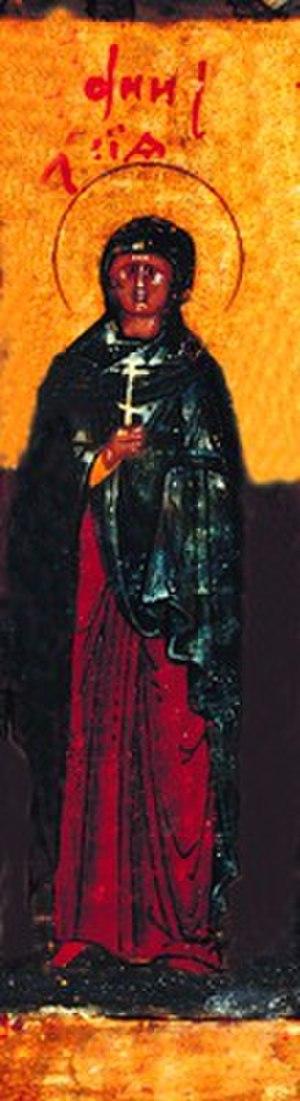
Anysie de Thessalonique ou Anysia ou sainte Anysia, était une martyre de Thessalonique, à l'époque de Maximien, canonisée par l'Église orthodoxe. Elle est décédée entre 285 et 304.